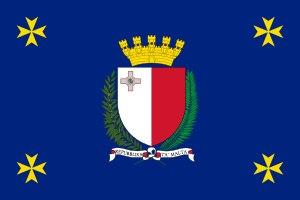
L'État de Malte possède plusieurs drapeaux, pavillons ou fanions officiels : le drapeau national, celui du président de la république, les fanions du commandant des forces armées ou de la police, le pavillon de la marine marchande.